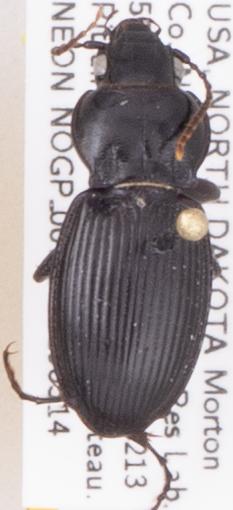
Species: Cyclotrachelus torvus
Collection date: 2019-05-14
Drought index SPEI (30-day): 0.07
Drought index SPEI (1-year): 0.946
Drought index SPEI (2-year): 0.17